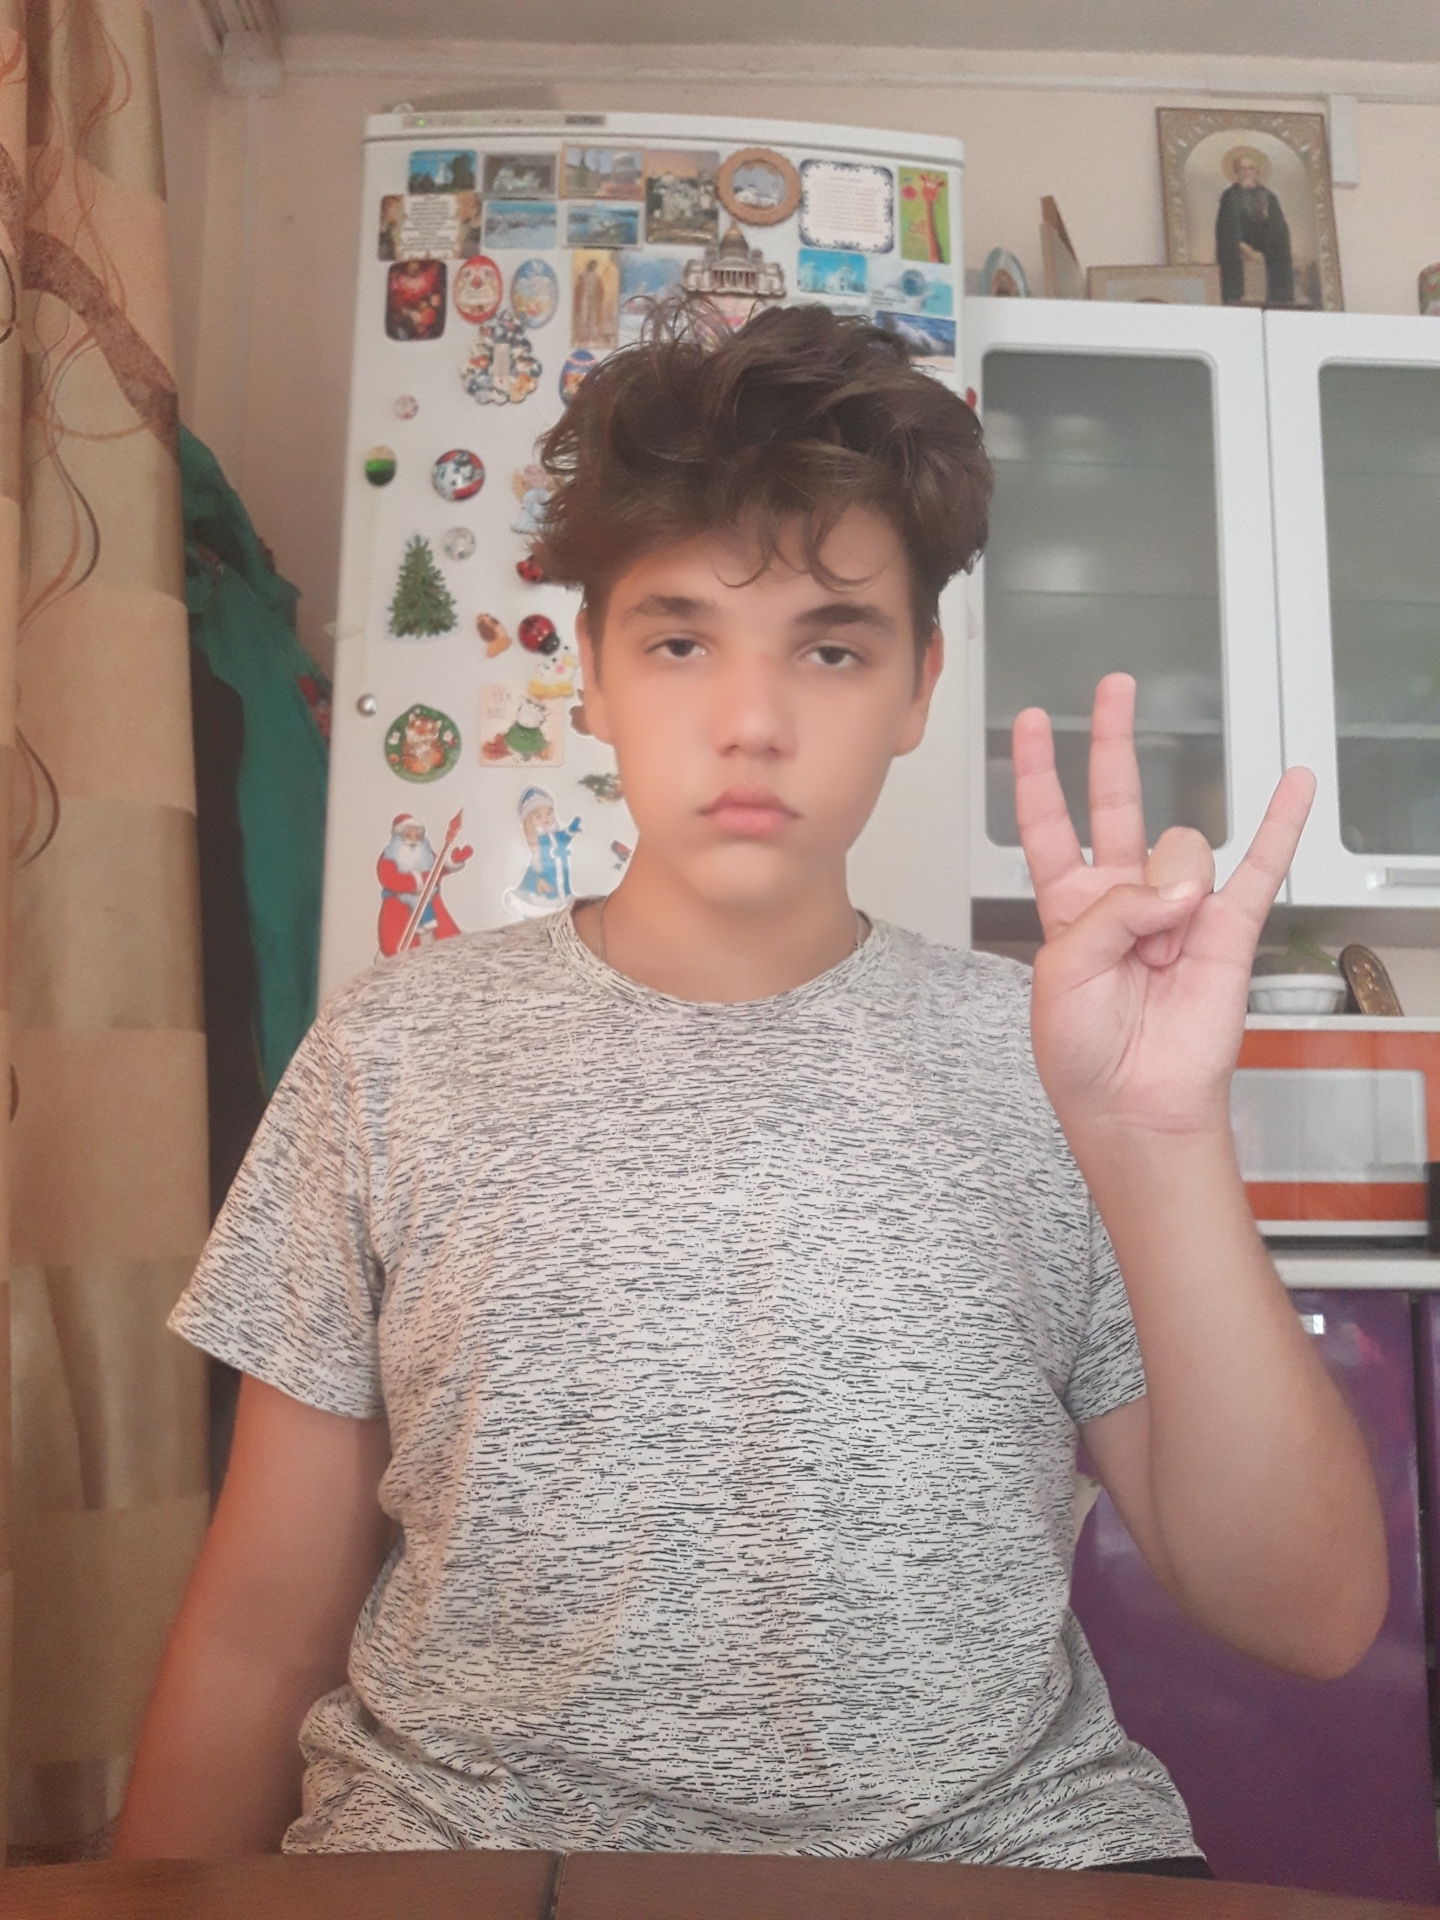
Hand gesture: three3